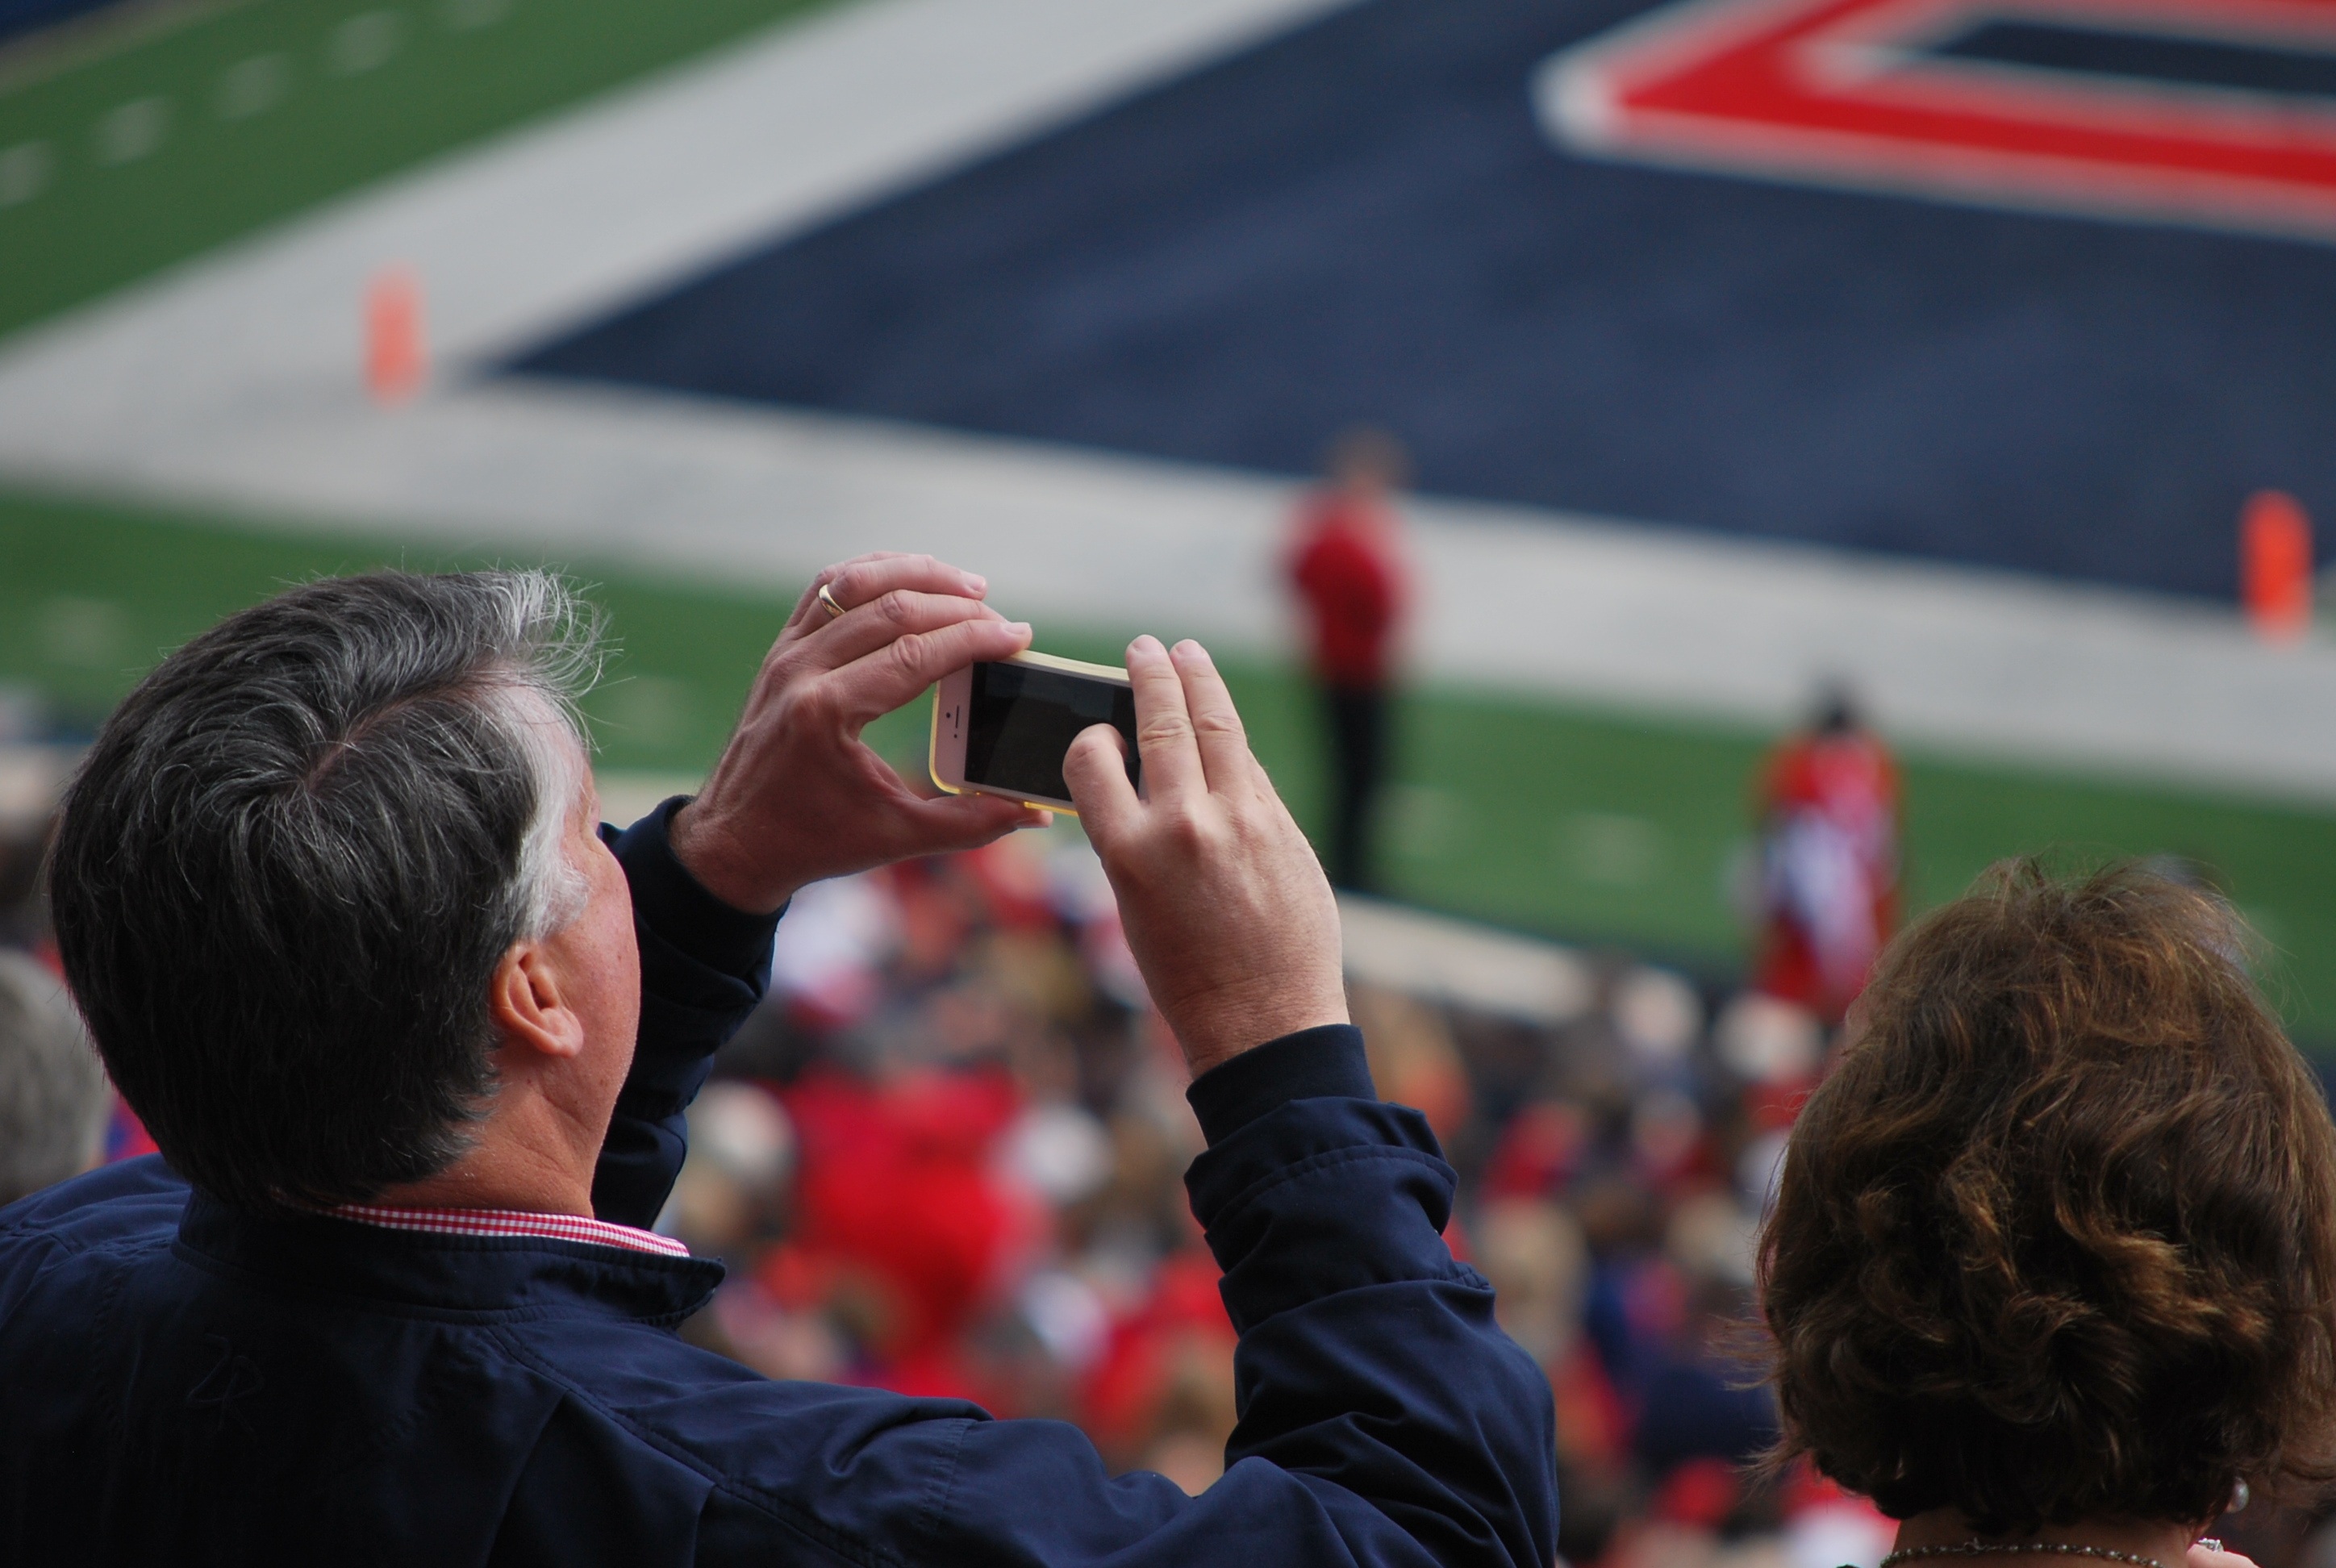
iphone, smartphone, mobile, hand, screen, man, technology, game, internet, touch, red, spectator, phone, telephone, communication, gadget, football, holding, modern, electronic, device, taking picture, sports, display, cellphone, digital, touchscreen, championship, cellular, information, wireless, cell, mobility, smart, using, college football